Mark Sanchez

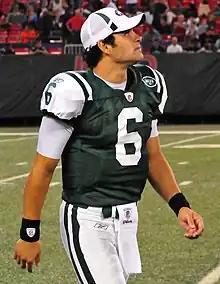
Sanchez in 2009

The New York Jets drafted Sanchez in the first round as the fifth overall pick in the 2009 NFL draft, making him the first quarterback selected by the Jets in the first round since Chad Pennington went 18th overall in the 2000 NFL draft. To select Sanchez, the Jets traded their first and second round selections and three players, Kenyon Coleman, Abram Elam, and Brett Ratliff, to the Browns. At the time, the selection was lauded as good value for both the team and Sanchez.